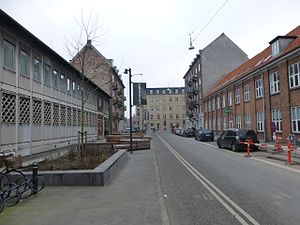
Valhalsgade
Valhalsgade med Osramhuset til venstre.
Valhalsgade er en lille gade i Haraldsgadekvarteret på Ydre Nørrebro i København. Den er en sidegade til Tagensvej og ender i Fafnersgade.